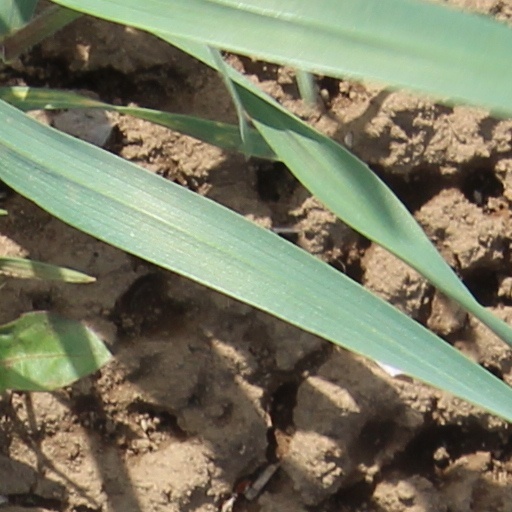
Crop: wheat